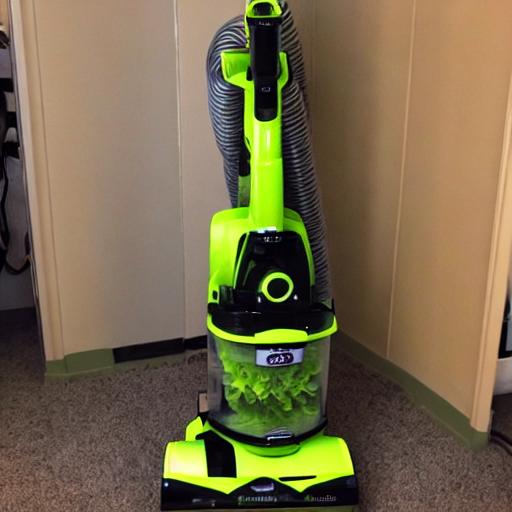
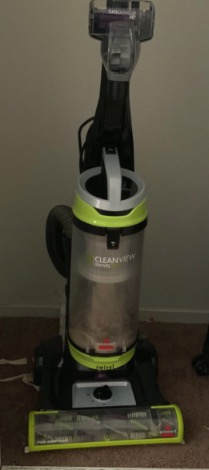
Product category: items_vacuum
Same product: no